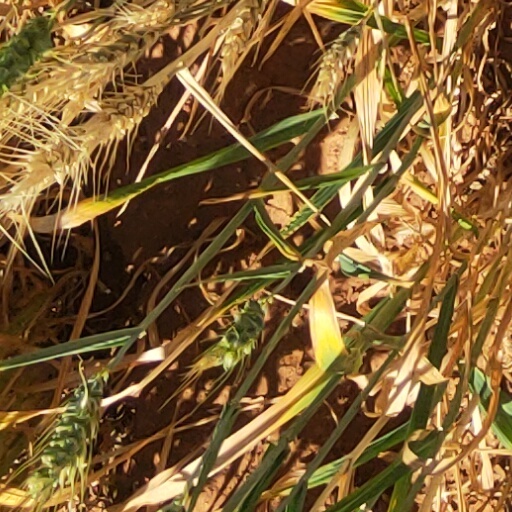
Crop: wheat